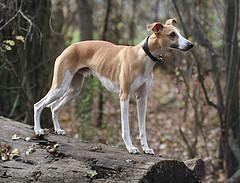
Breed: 234-n000065-whippet